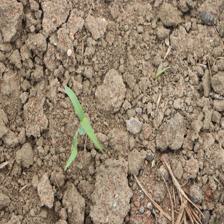
Label: Sorghum